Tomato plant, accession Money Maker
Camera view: vertical (180 deg); turntable rotation: 120 degrees
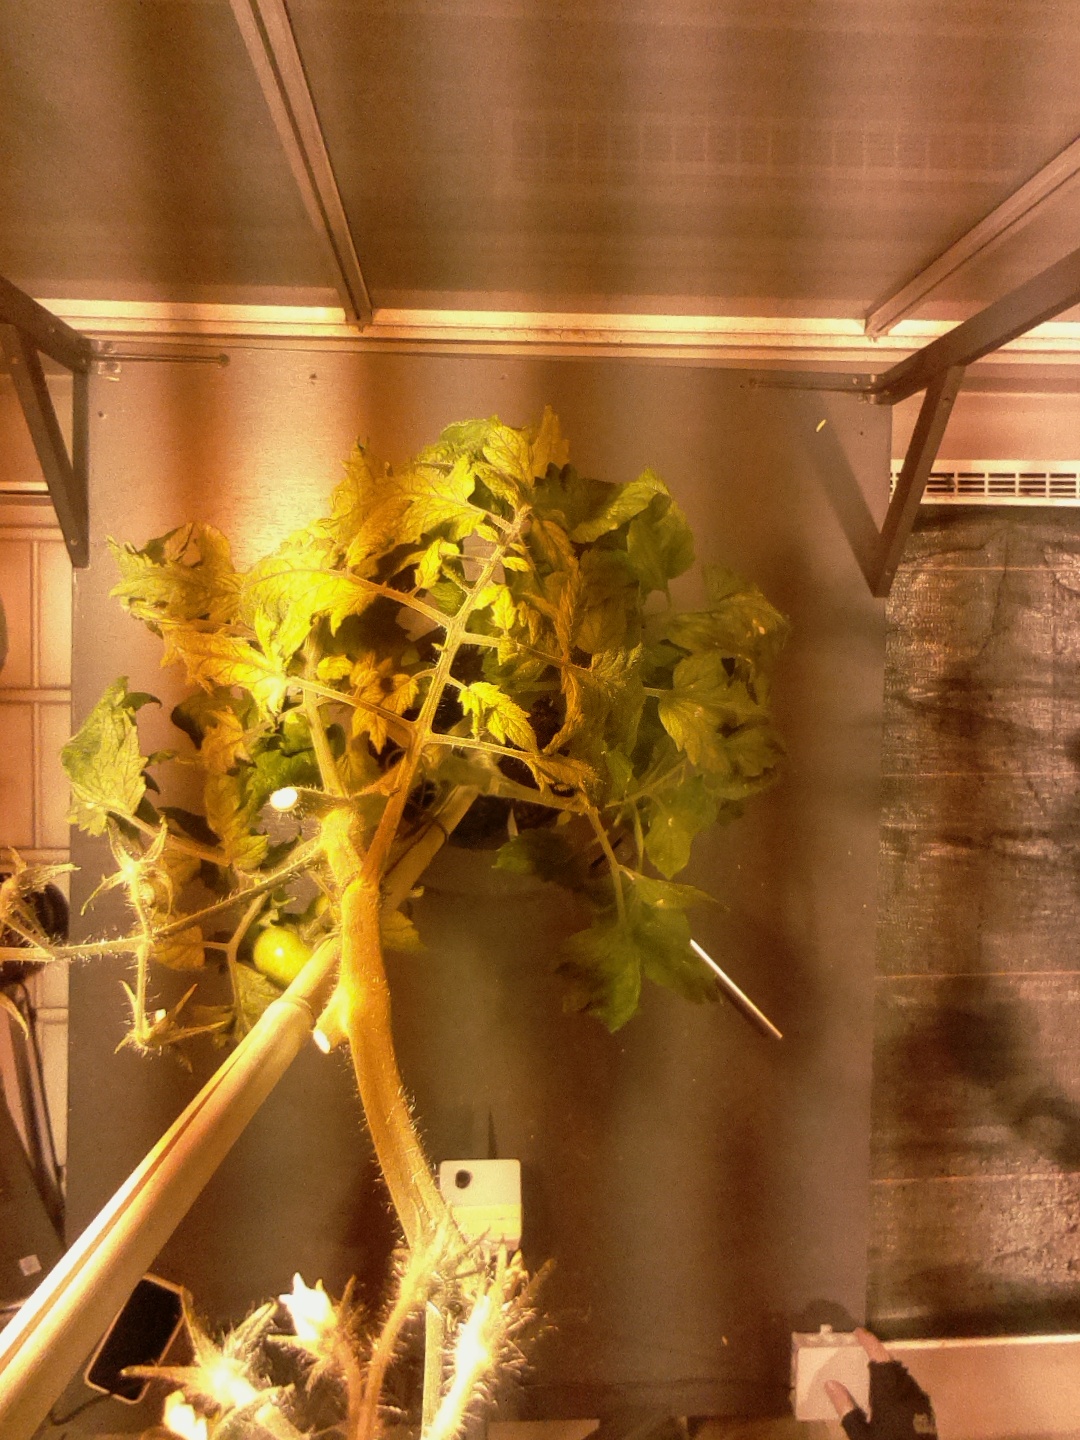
BBCH growth stage 74: 40%-50% of final fruit size